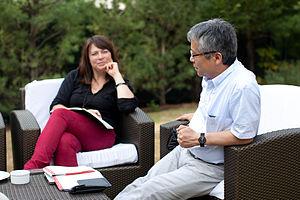
Pattie Maes est informaticienne belge. Elle est également professeure au Media Lab du MIT. Pattie Maes a écrit de nombreux articles sur l'intelligence artificielle et a remporté de nombreux prix pour son travail dans ce domaine.